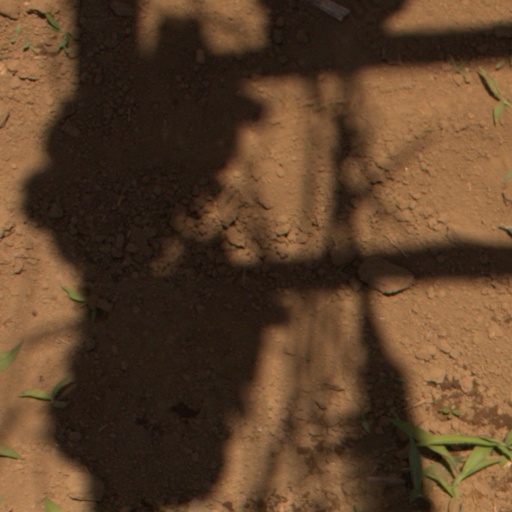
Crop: Jerusalem artichoke